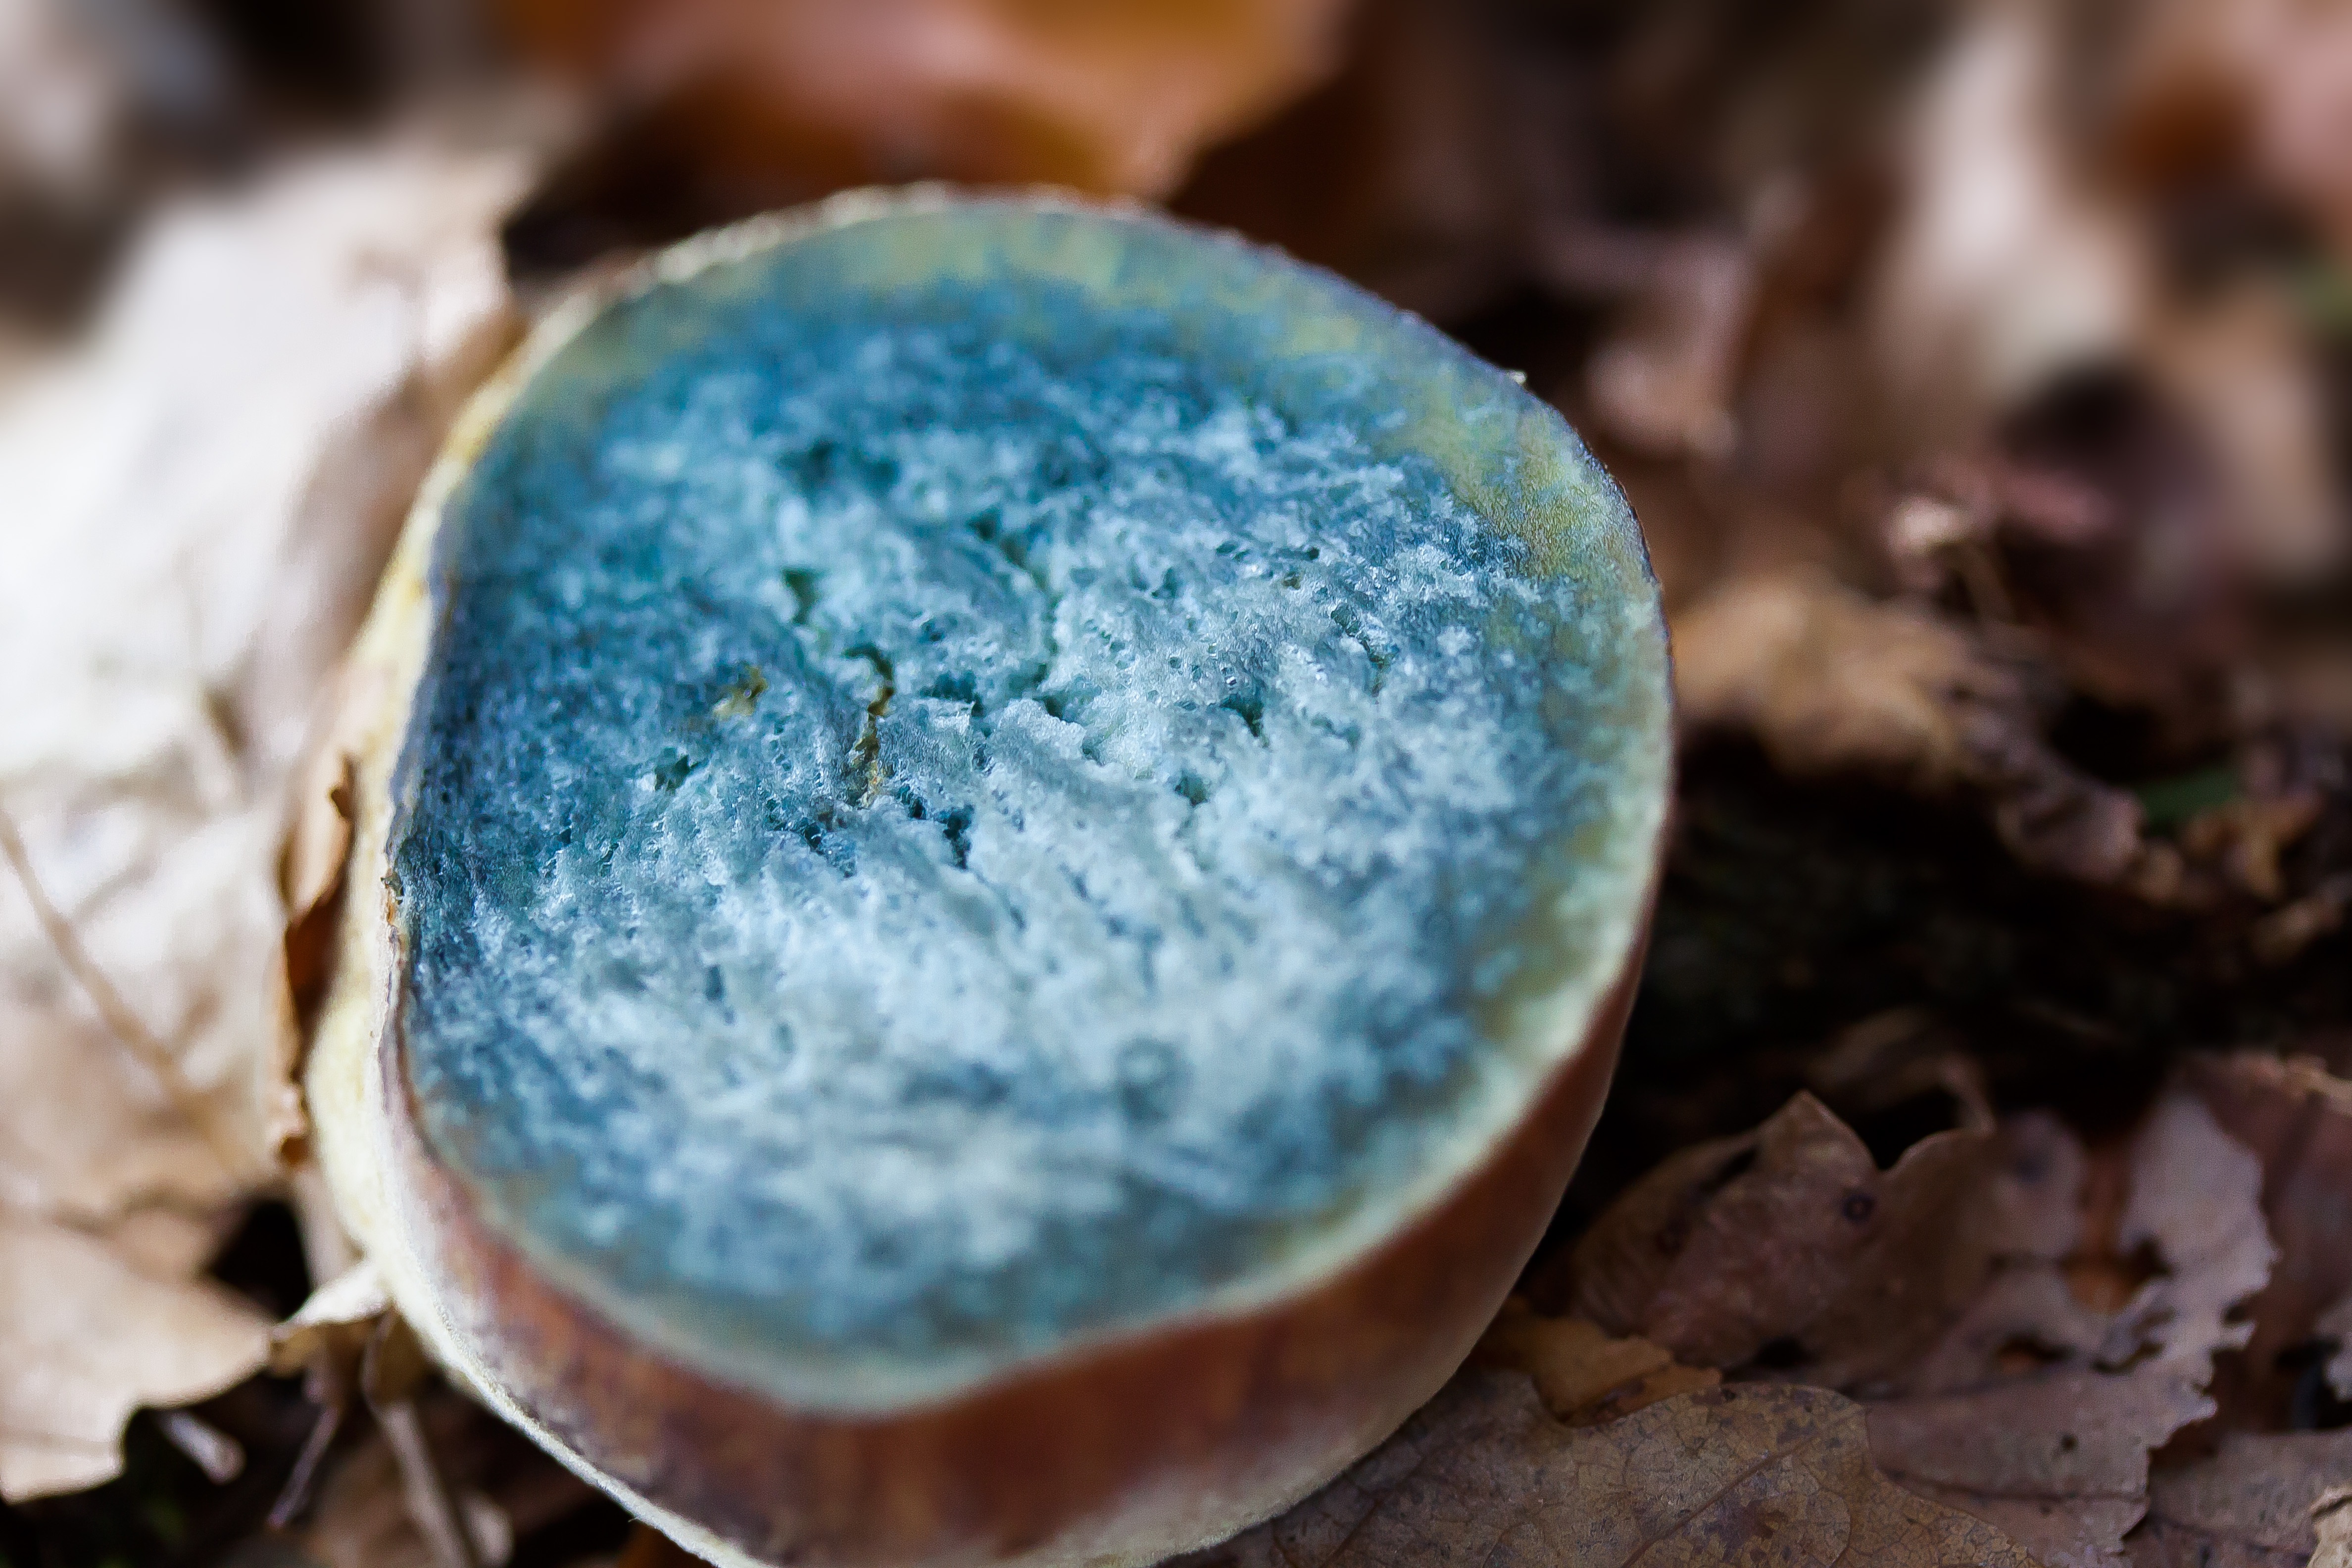
water, leaf, flower, food, green, color, macro, autumn, soil, mushroom, blue, stalk, close up, leaves, eye, thick, interface, macro photography, schusterpilz, witches placidus, boletus erythropus, thunder sponge, bl uend